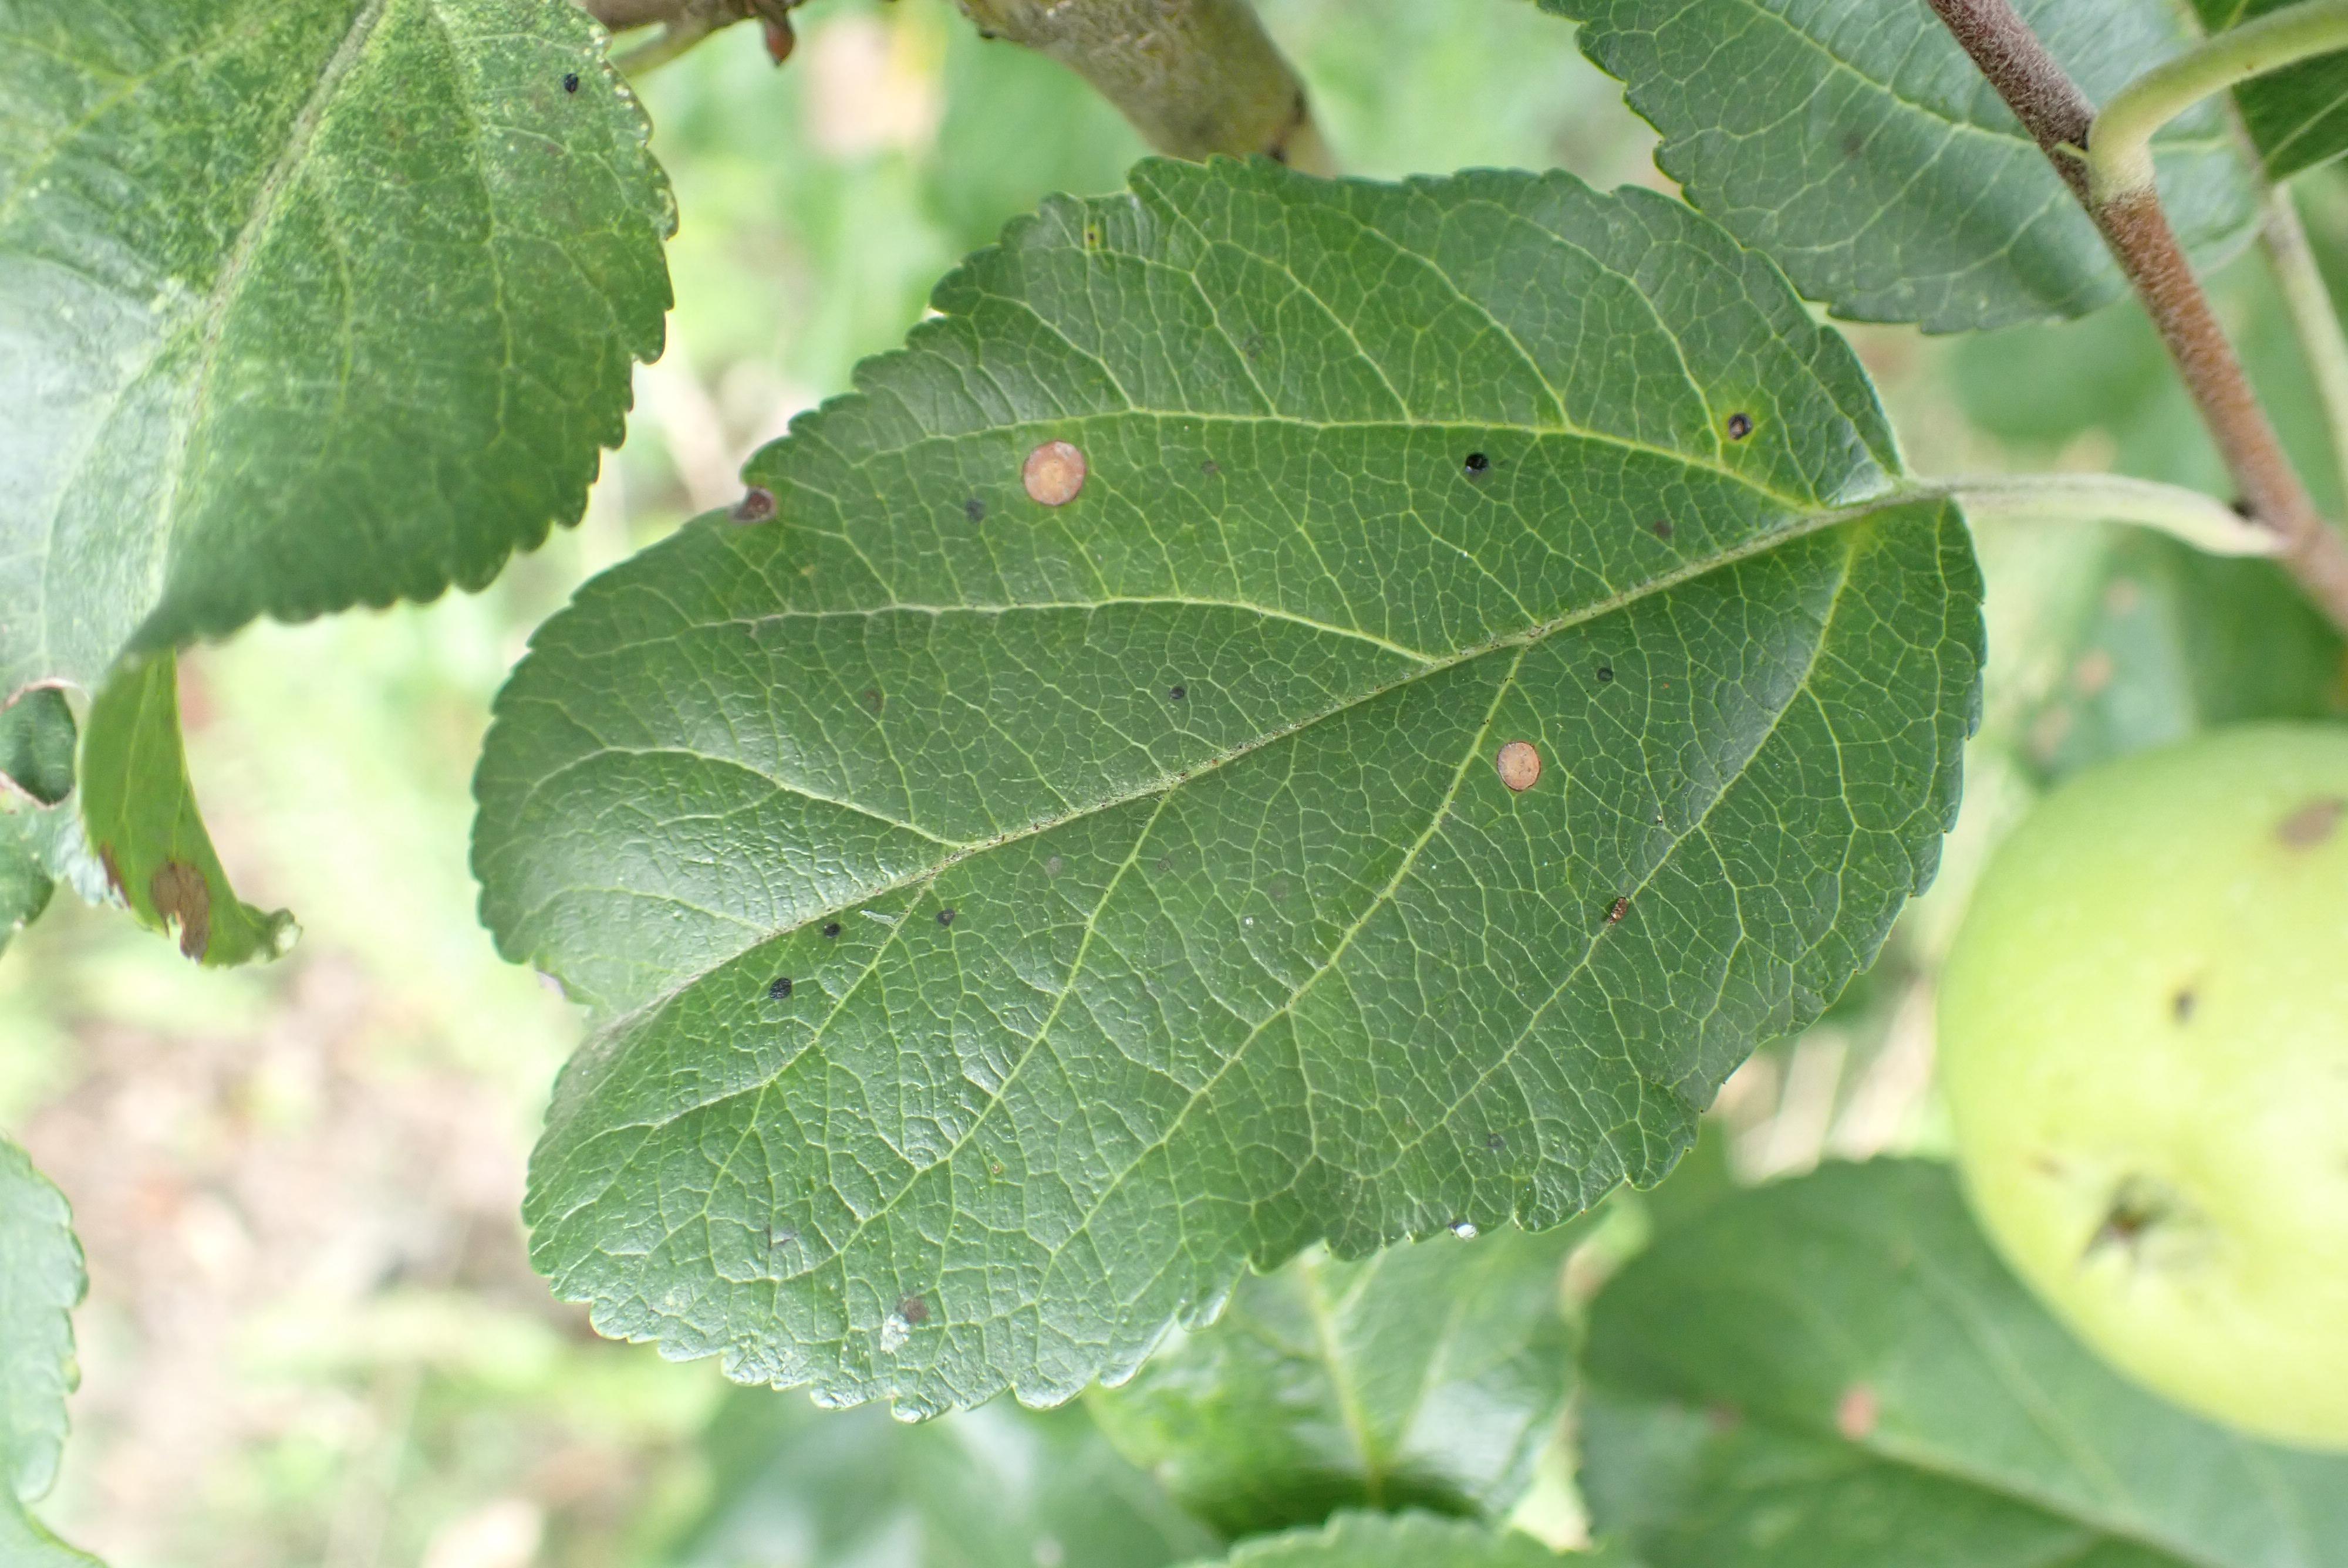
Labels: frog_eye_leaf_spot